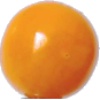
Label: physalis